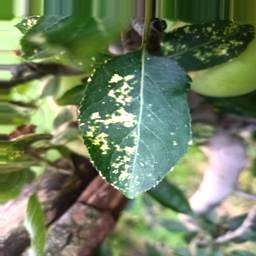
Label: Apple_Mosaic